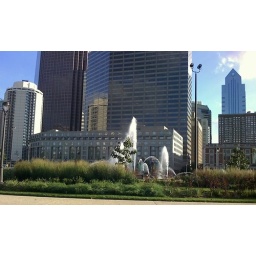
Day 157: Circle in middle of Logan Square thru front window of car at traffic light on 19th Street.